USS Aylwin (FF-1081)

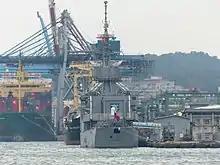
ROCN Ning Yang (FFG-938) Shipped in Keelung Port

"Aylwin" was decommissioned 15 May 1992 at Newport, and struck on 11 January 1995 to be disposed of through the Security Assistance Program (SAP), transferred, Foreign Assistance Act (FAA) Section 516, Southern Region Amendment, to Taiwan on 29 April 1998 as "Ning Yang" (FFG-938).